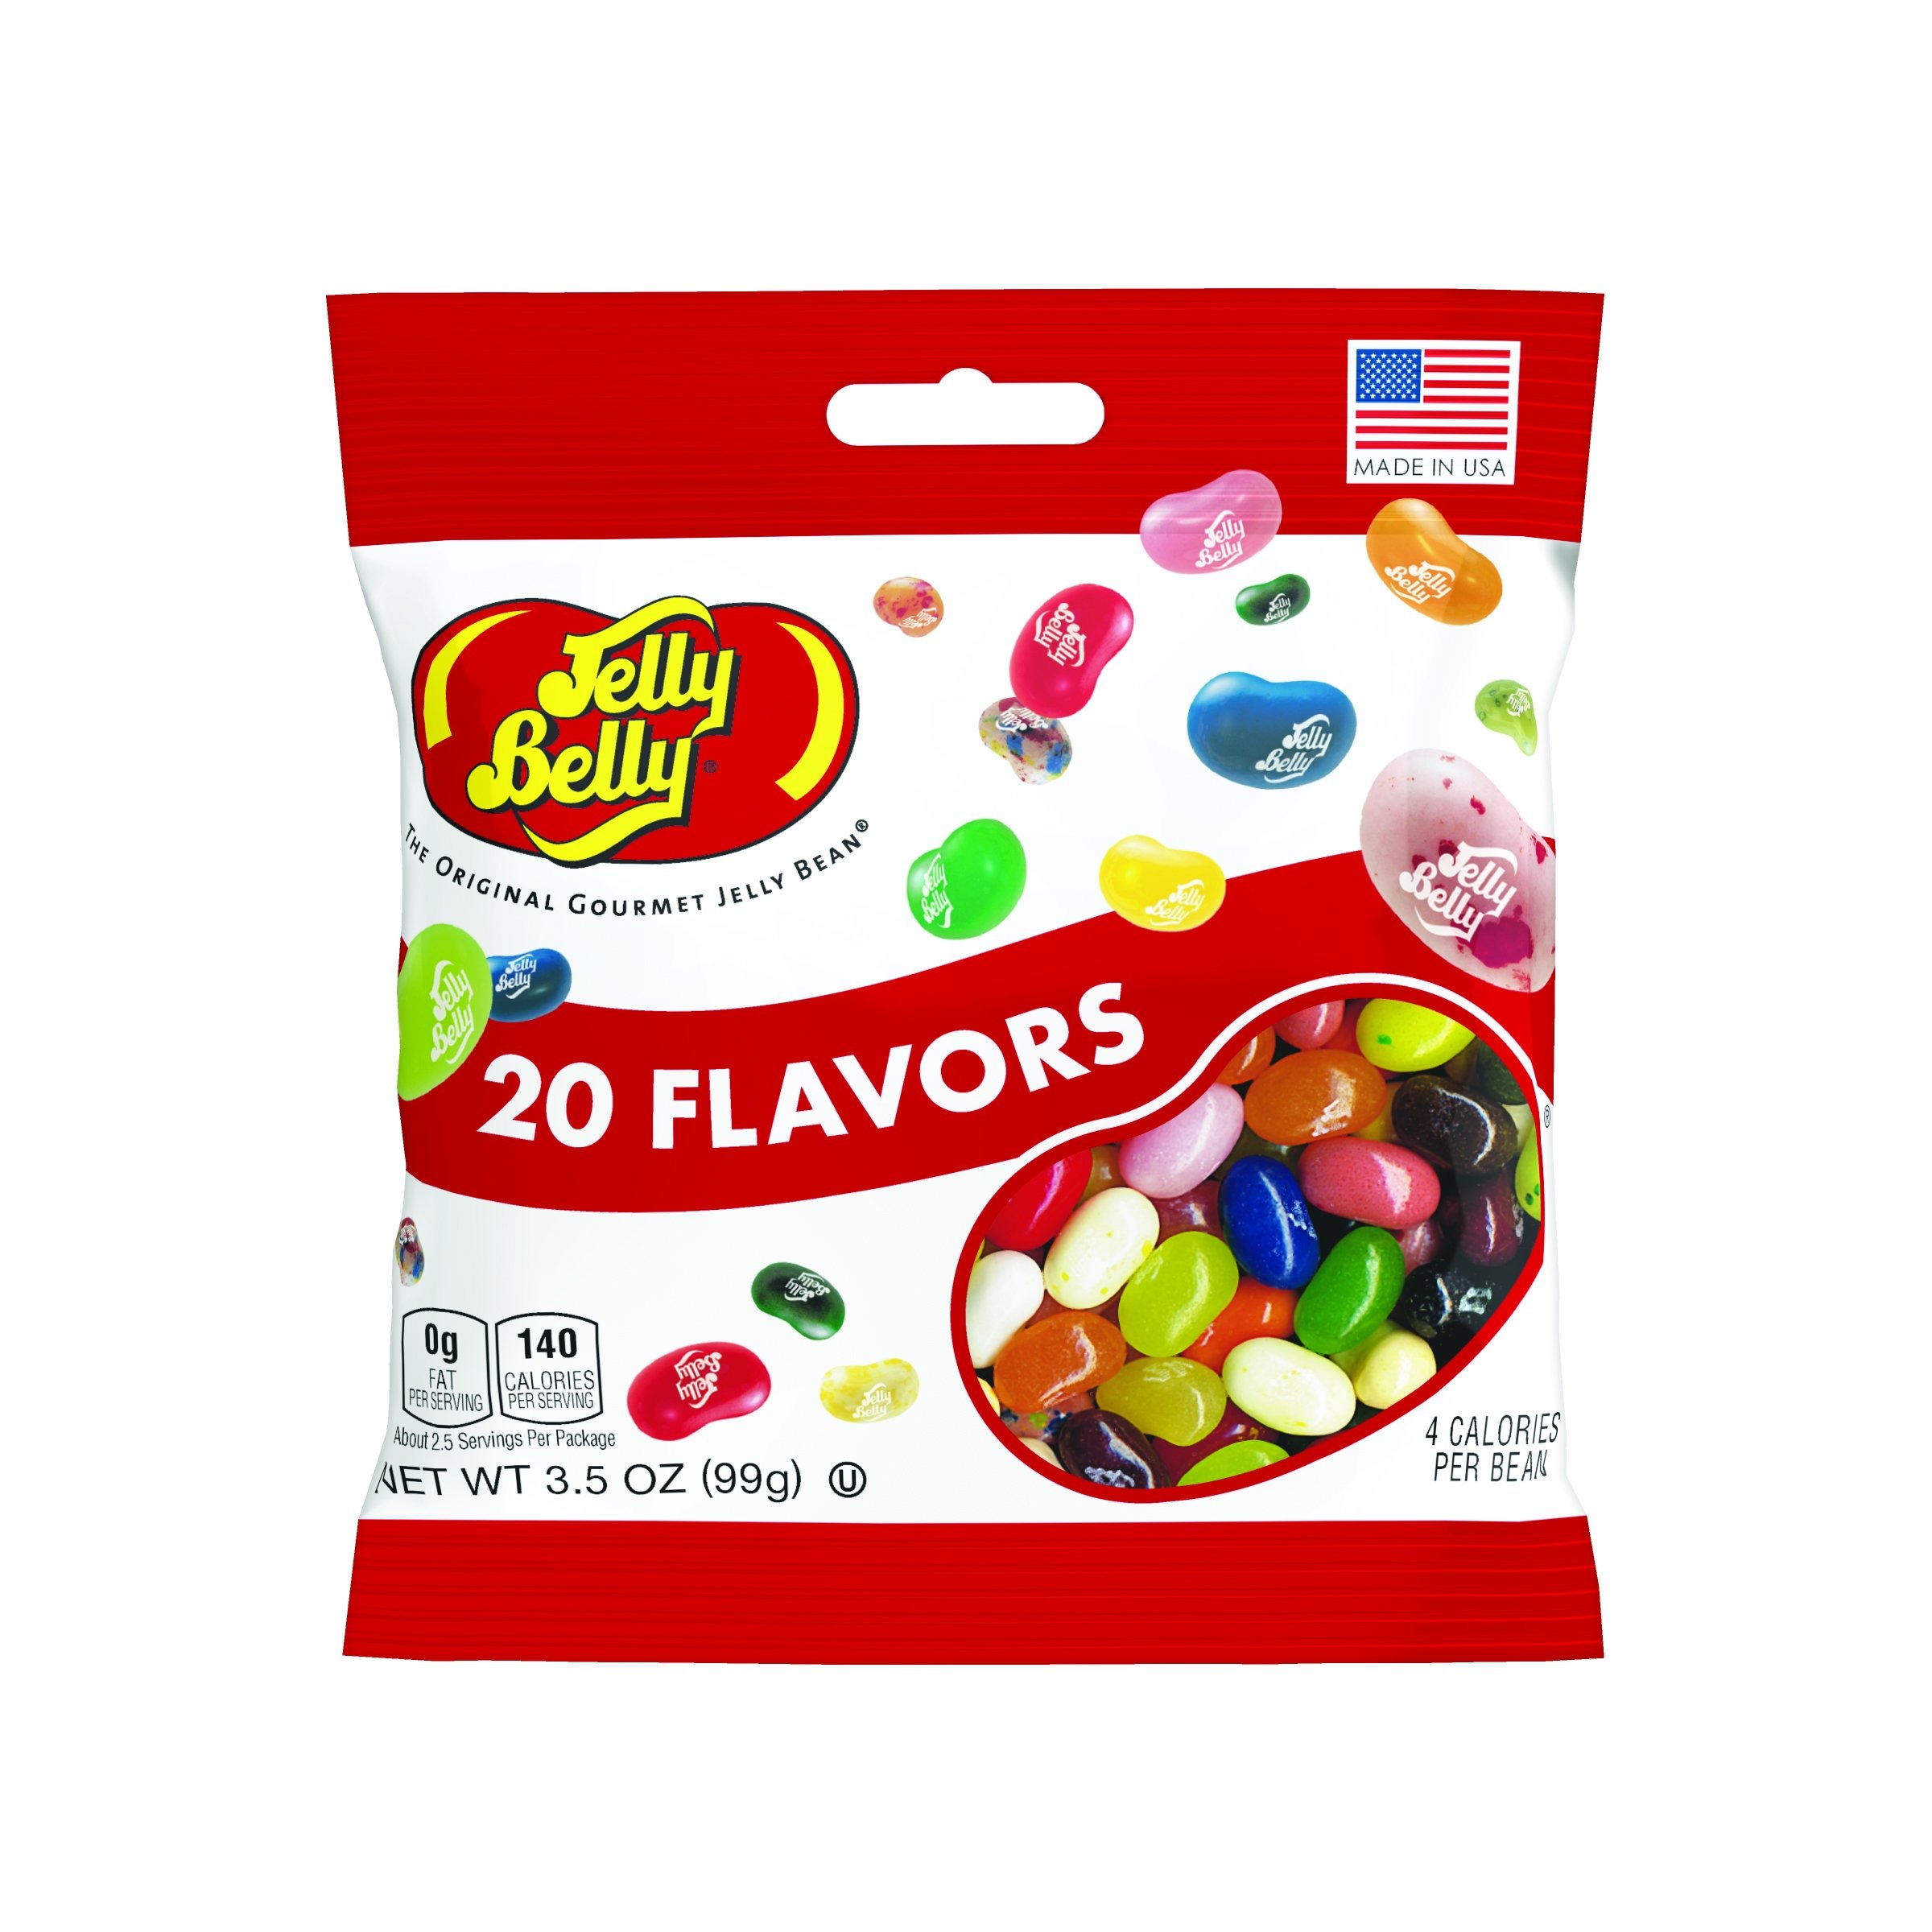
Item Name: Jelly Belly Jelly Beans, 20 Flavors, 3.5-Ounce(Pack of 12)
Bullet Point 1: Gourmet jelly beans have delicious, true-to-life flavor
Bullet Point 2: Includes 20 popular assorted flavors
Bullet Point 3: Eat them one by one or get creative with Jelly Belly Recipes
Bullet Point 4: Contains 4 calories per jelly bean
Bullet Point 5: Vegetarian and free of gluten, peanuts, dairy and fat
Value: 42.0
Unit: Ounce

Price: 5.29